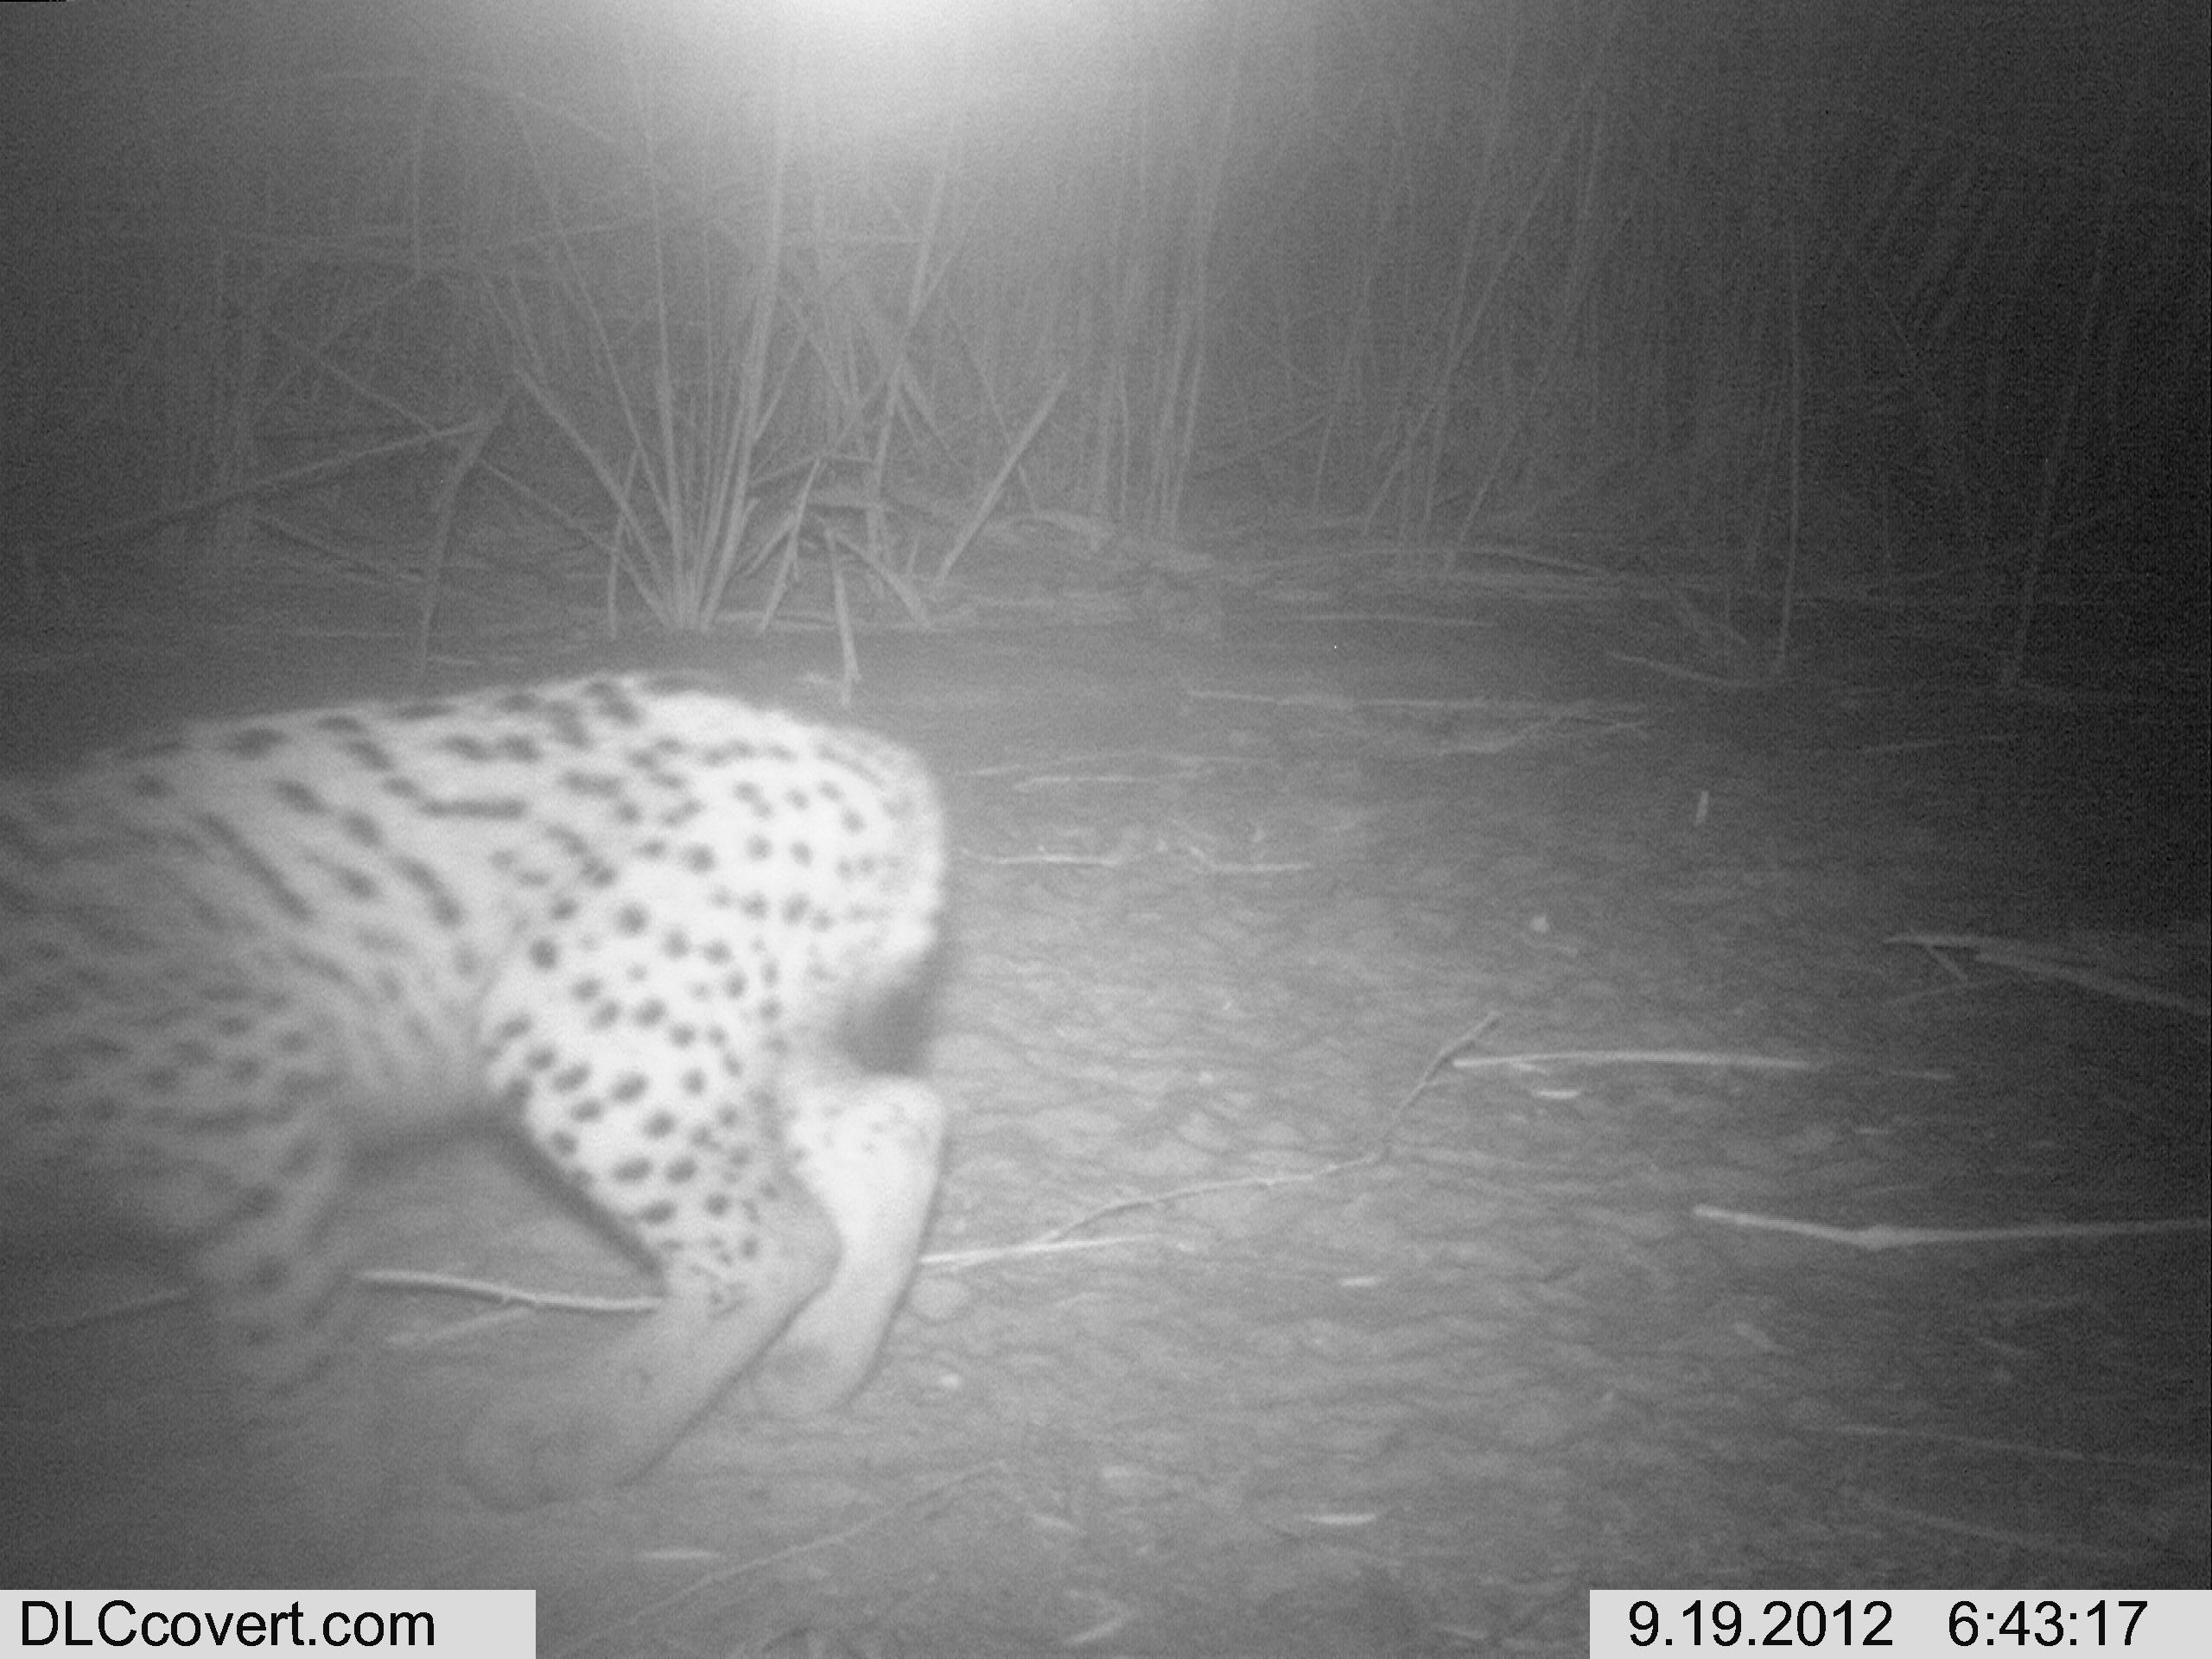
Species: Lynx pardinus